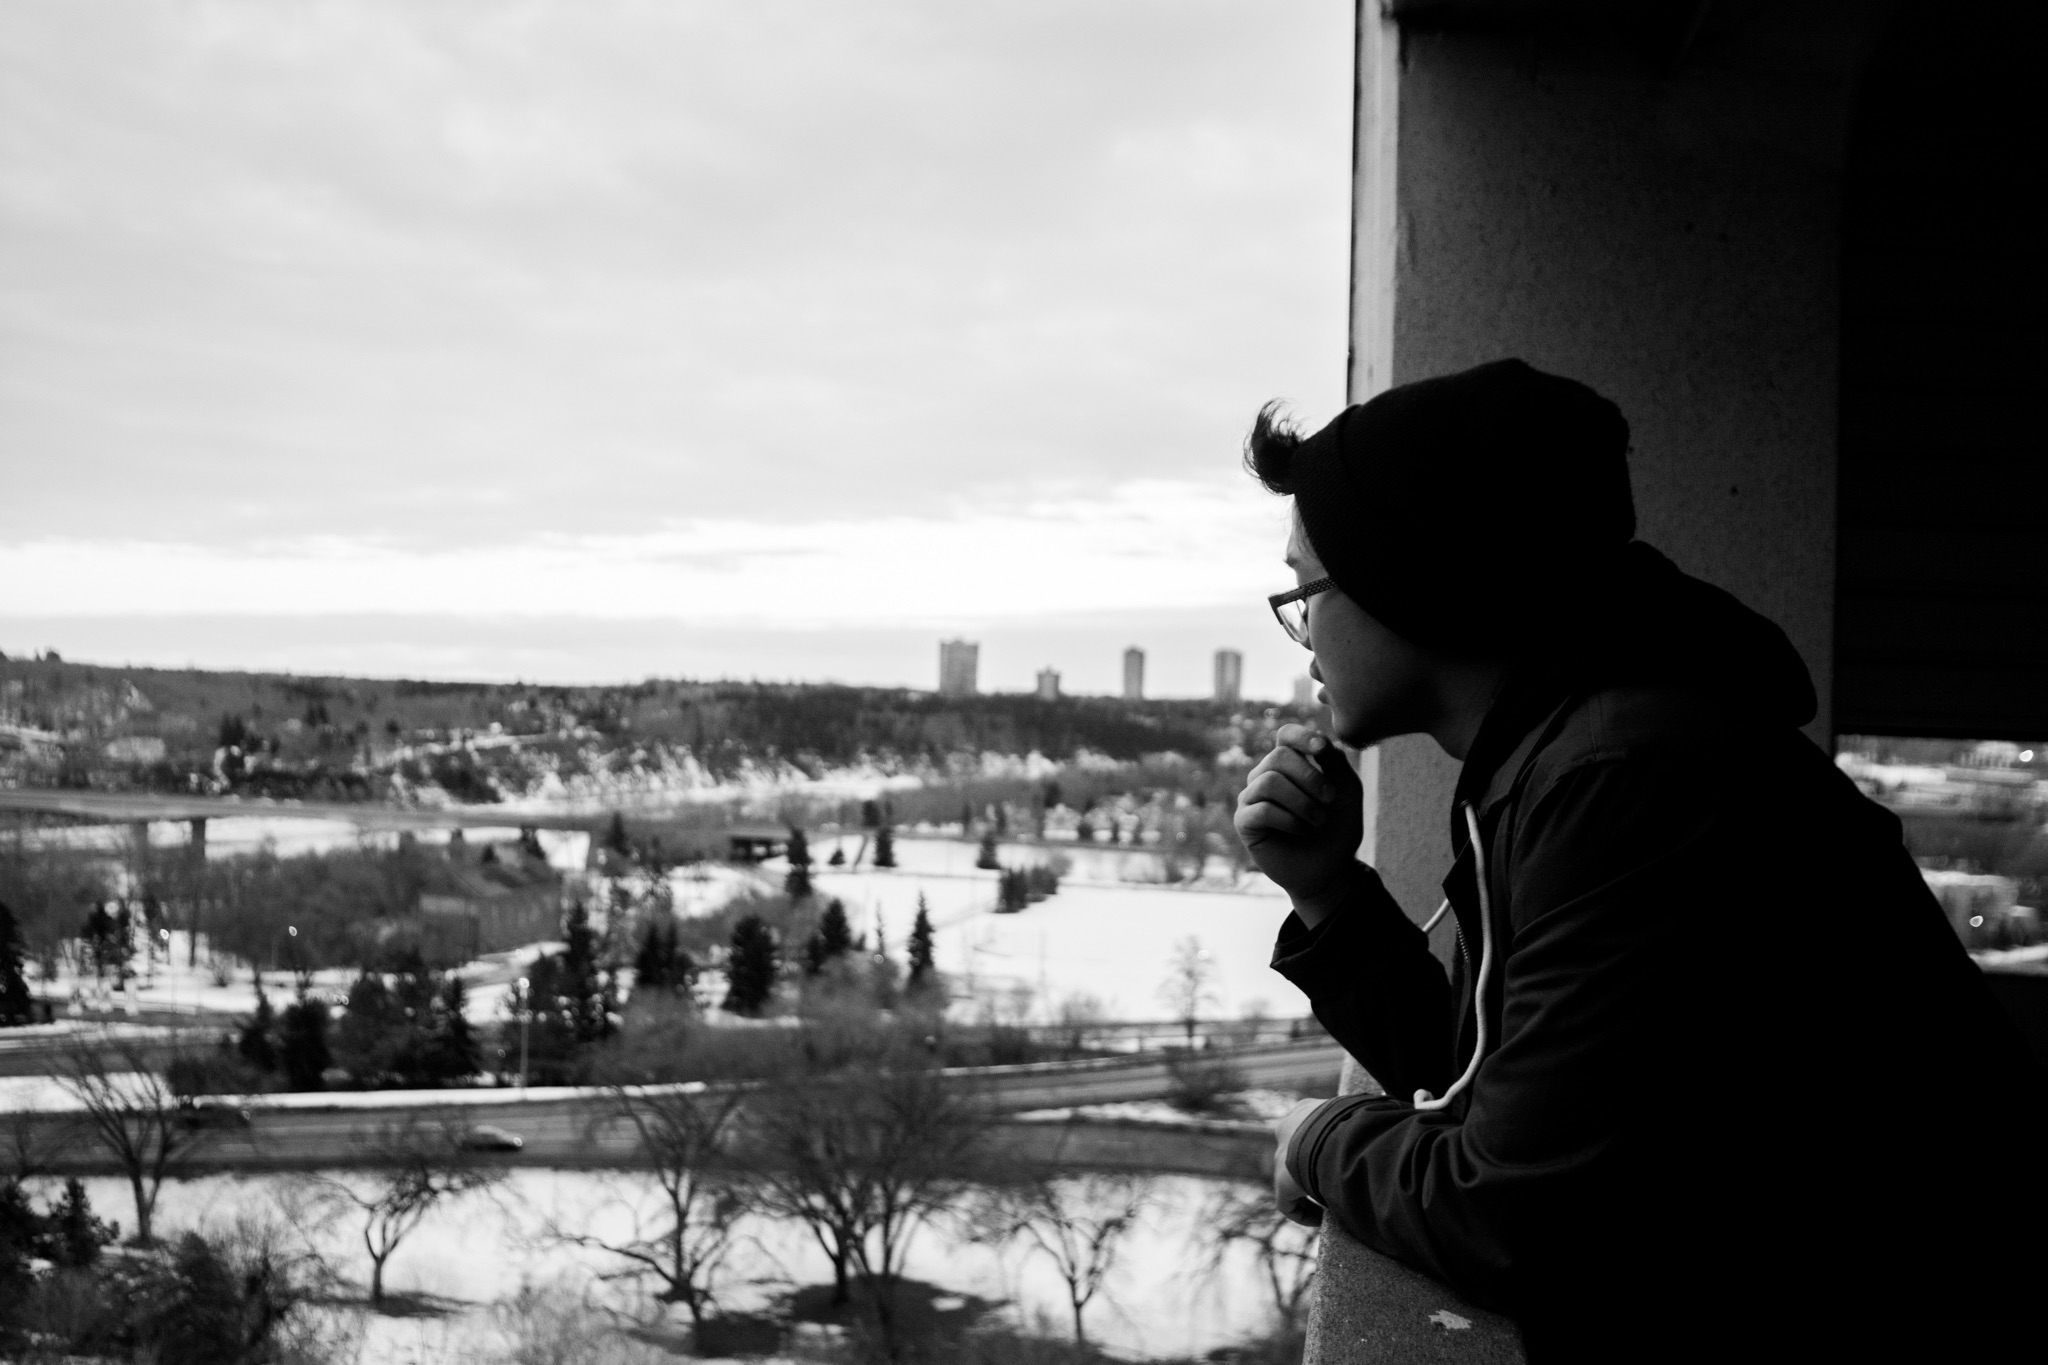
black and white, photography, black, monochrome, photograph, image, monochrome photography